Nick Mingione

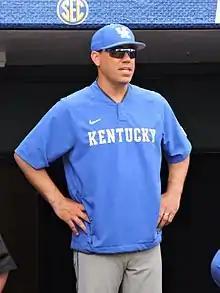
Mingione as the Head Coach of the Kentucky Wildcats

Nick Mingione (born September 10, 1978) is an American college baseball coach and former outfielder who is the current head coach for the Kentucky Wildcats. He played college baseball at Embry–Riddle University for coach Greg Guilliams from 1997 to 2000.